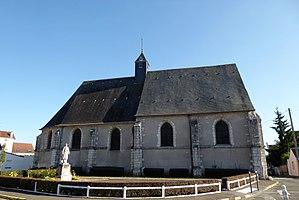
monument aux morts et église Saint-Laumer, Luisant, Eure-et-Loir (France).
Luisant est une commune française située en périphérie de Chartres dans le département d'Eure-et-Loir en région Centre-Val de Loire.